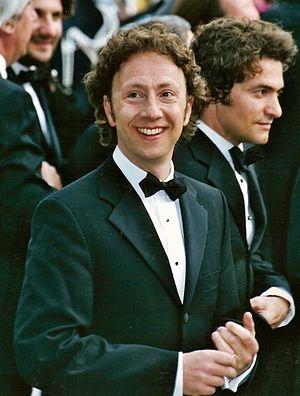
Stéphane Bern au festival de Cannes.
Ils sont de Lyon ou ont marqué la ville de leur influence :
Cet article intitulé 2019 en radio en France est une synthèse de l'actualité du média radio en France pour l'année 2019. De même qu'en 2017 quand les champs d'investigation des chronologies radio ont été revus, on ne retiendra en général que l'actualité des radios de caractère national ou international, afin de ne pas se perdre dans les détails des radios locales.